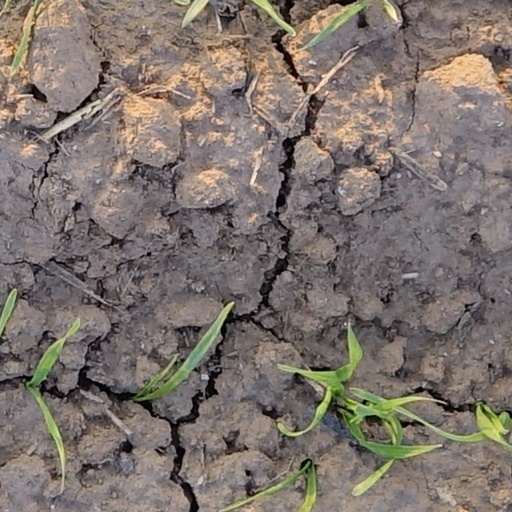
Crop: wheat